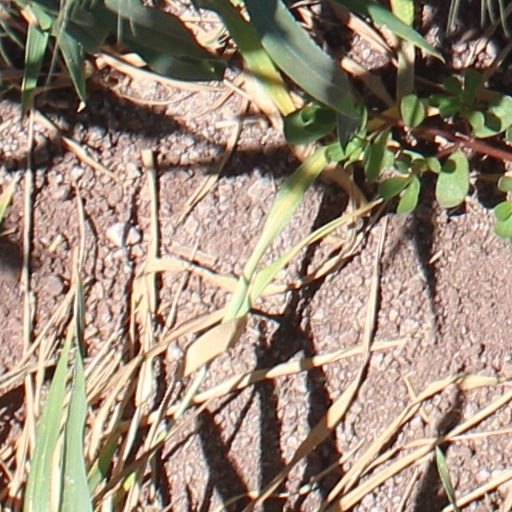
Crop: wheat